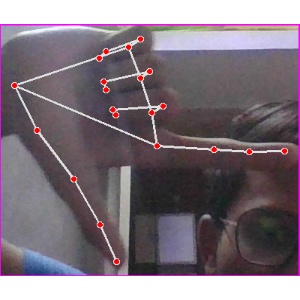
अक्षर: ख